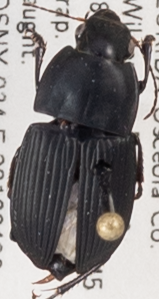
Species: Anisodactylus haplomus
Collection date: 2019-04-09
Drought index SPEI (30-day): -0.51
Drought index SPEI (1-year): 1.498
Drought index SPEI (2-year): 1.45